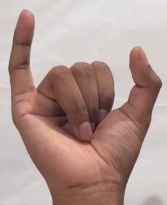
ASL sign: Y